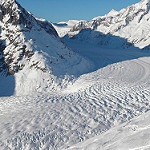
Label: glacier